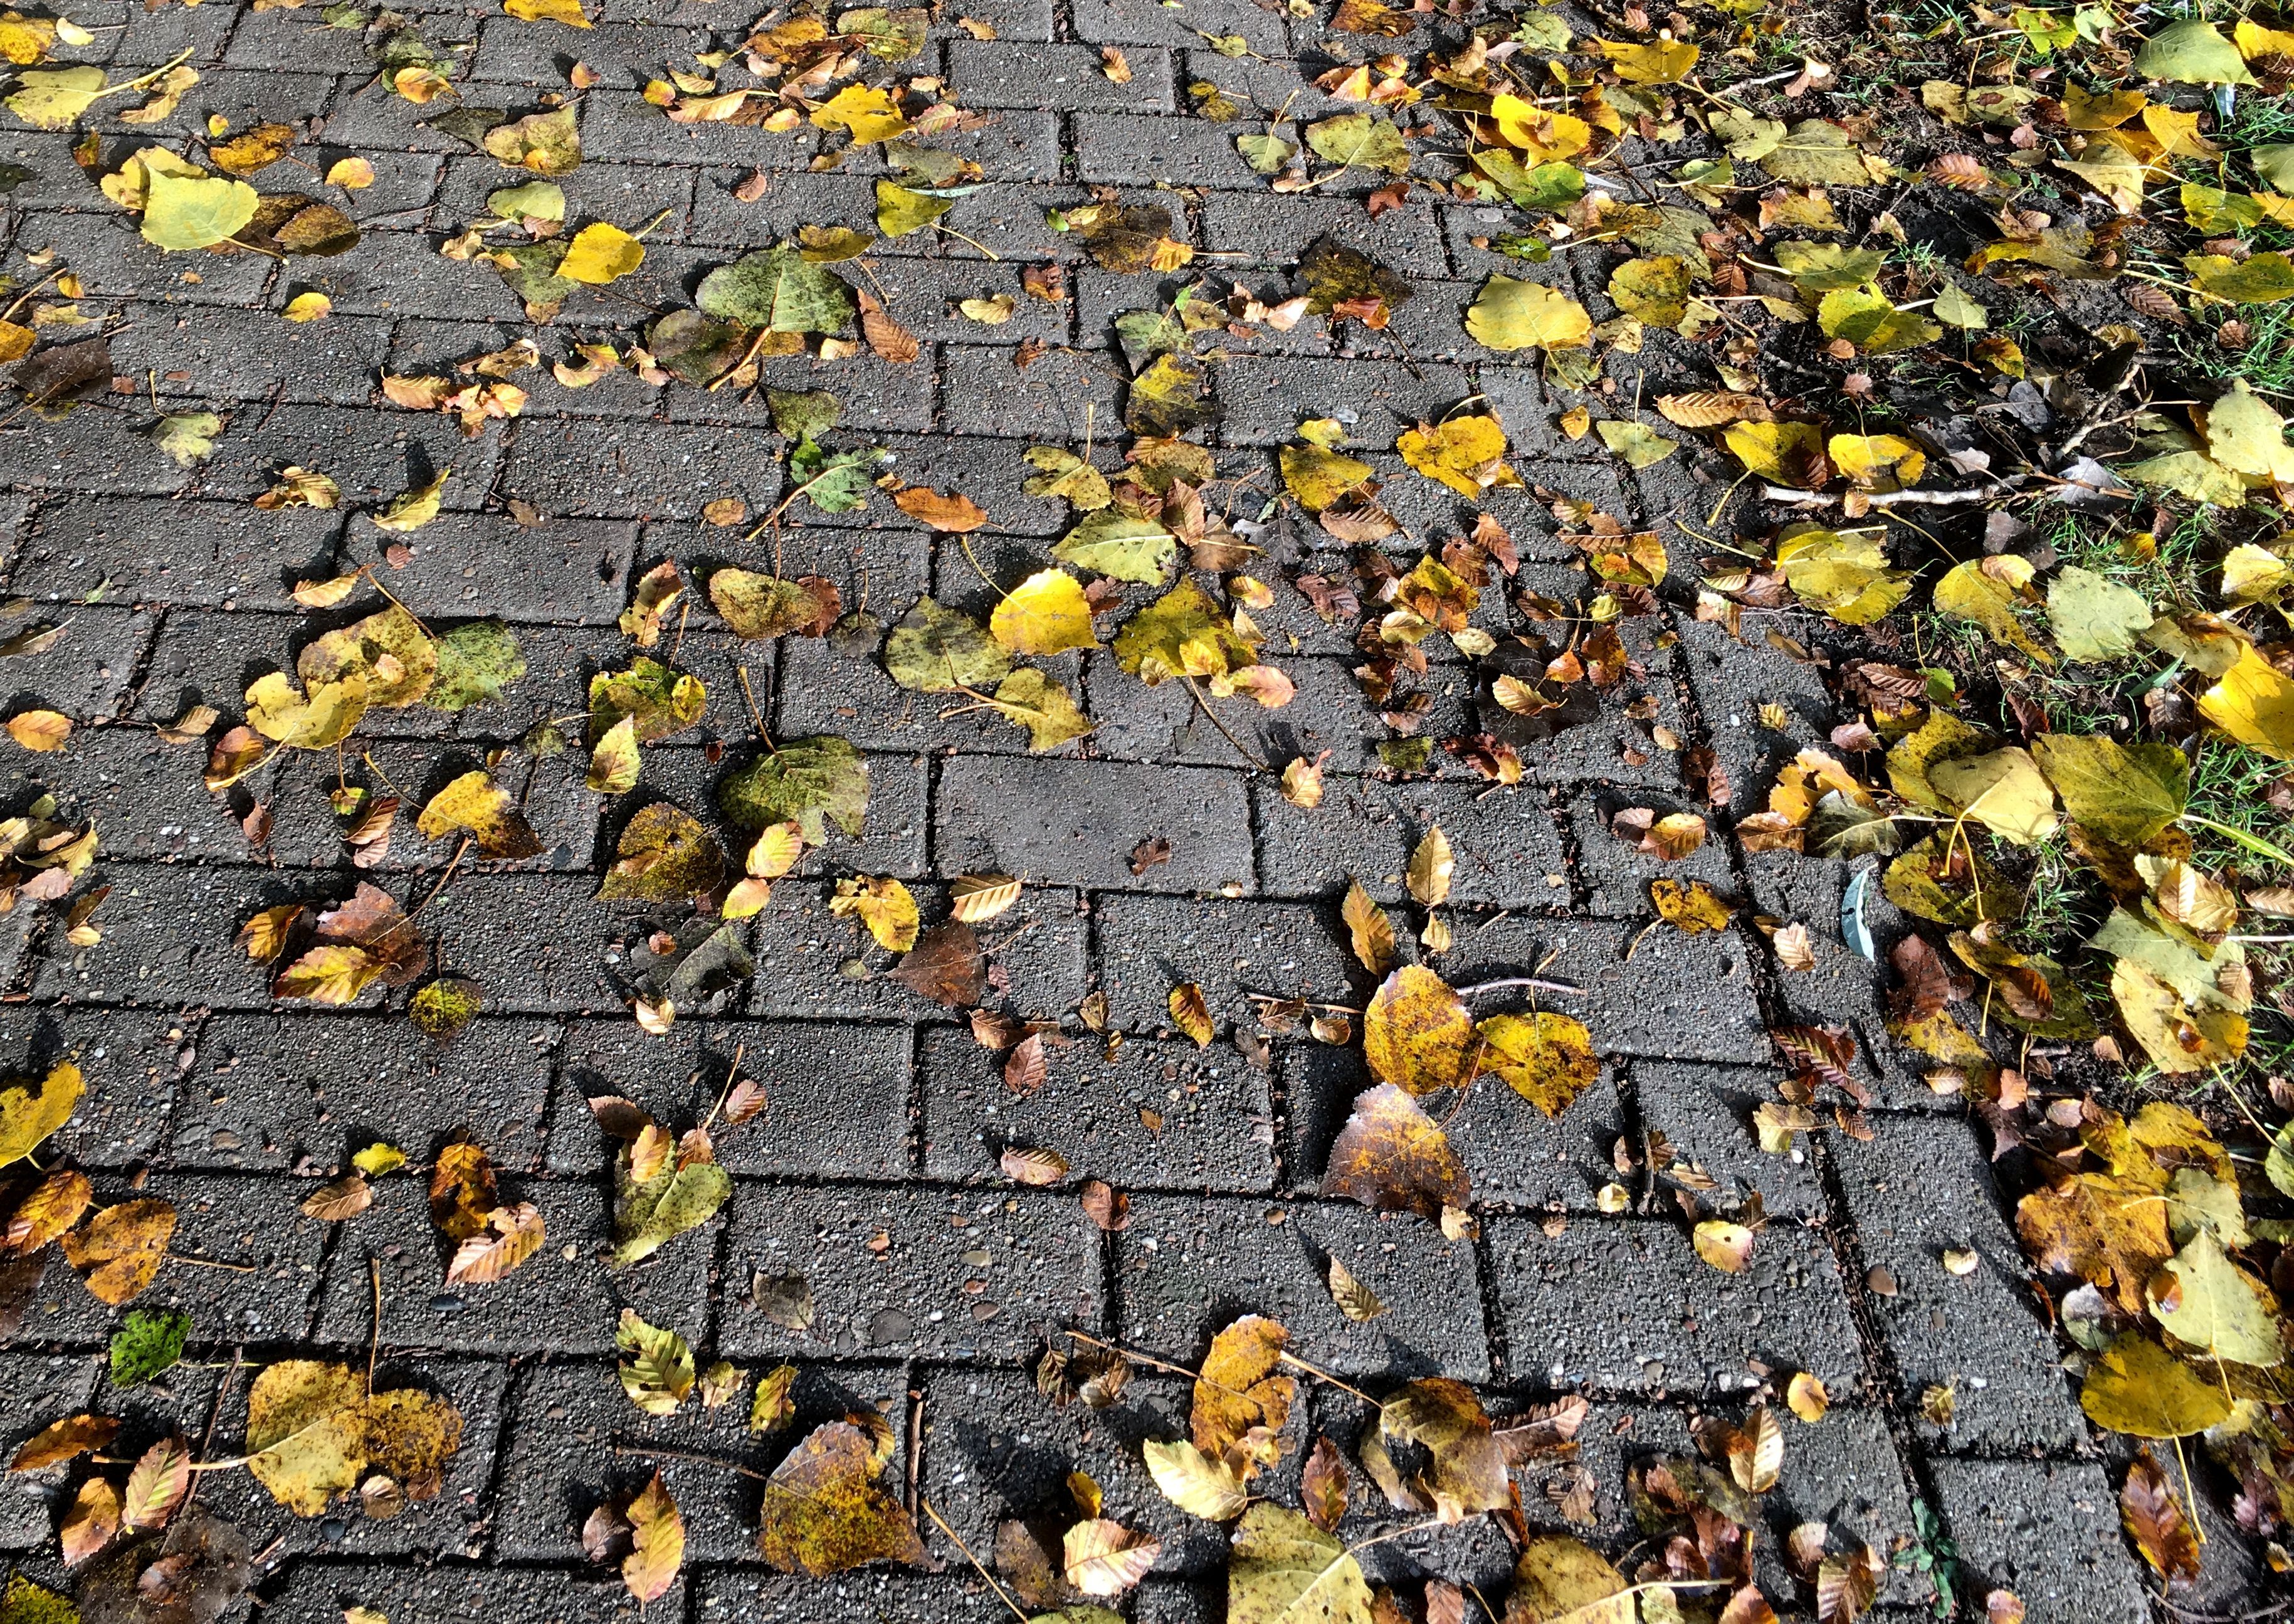
tree, plant, leaf, sidewalk, cobblestone, asphalt, autumn, soil, yellow, season, october, fall color, fall leaves, golden autumn, flooring, road surface